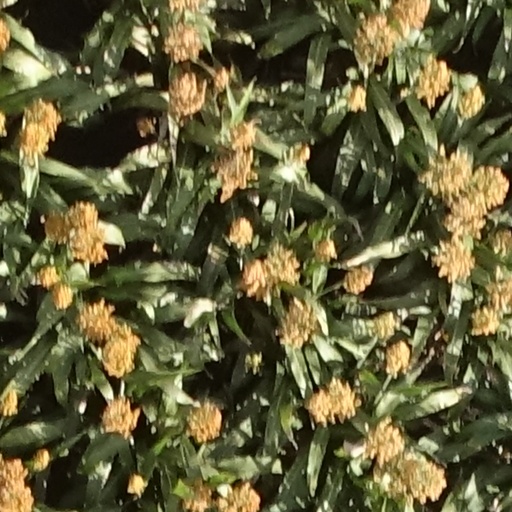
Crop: sorghum